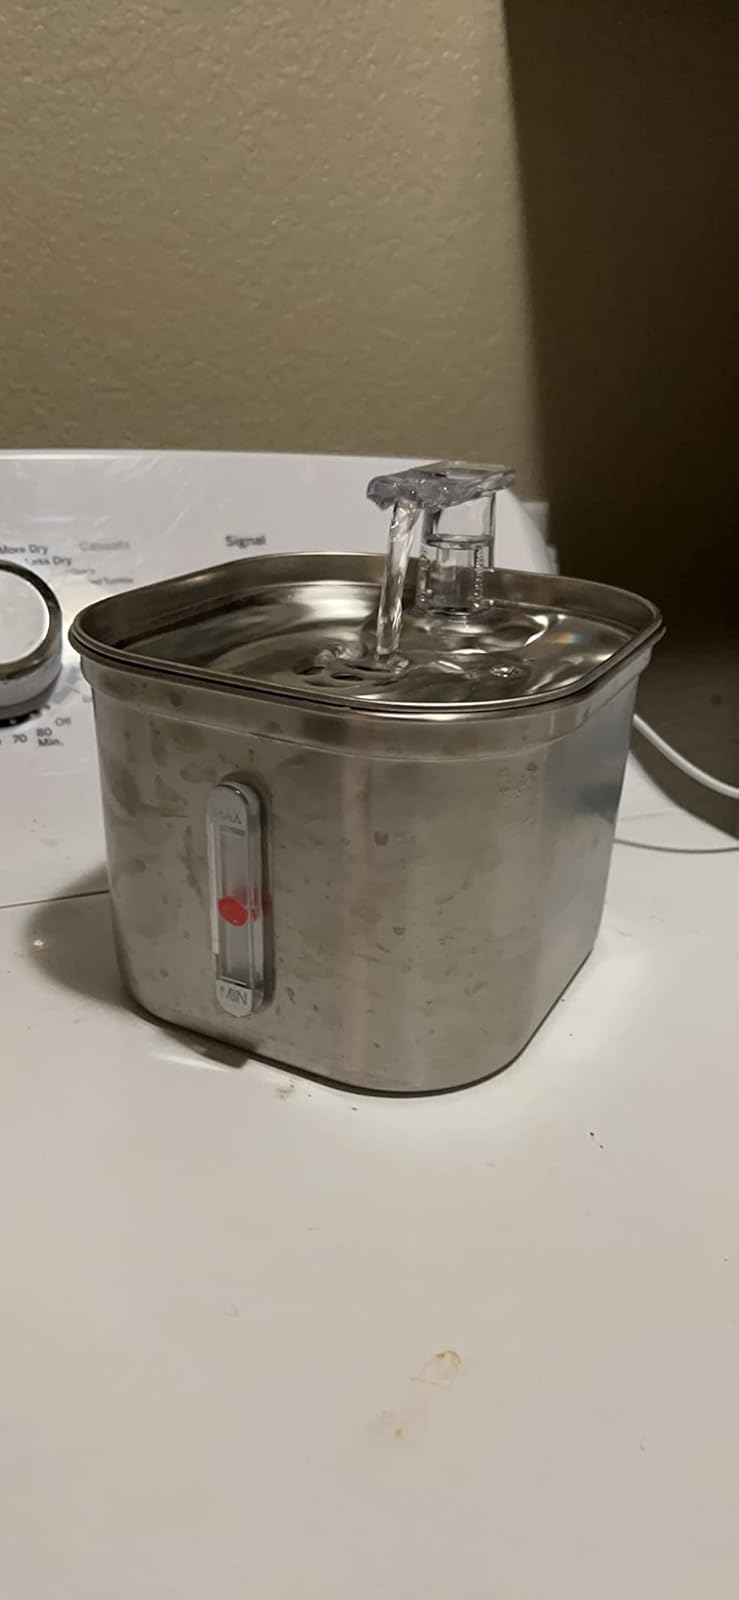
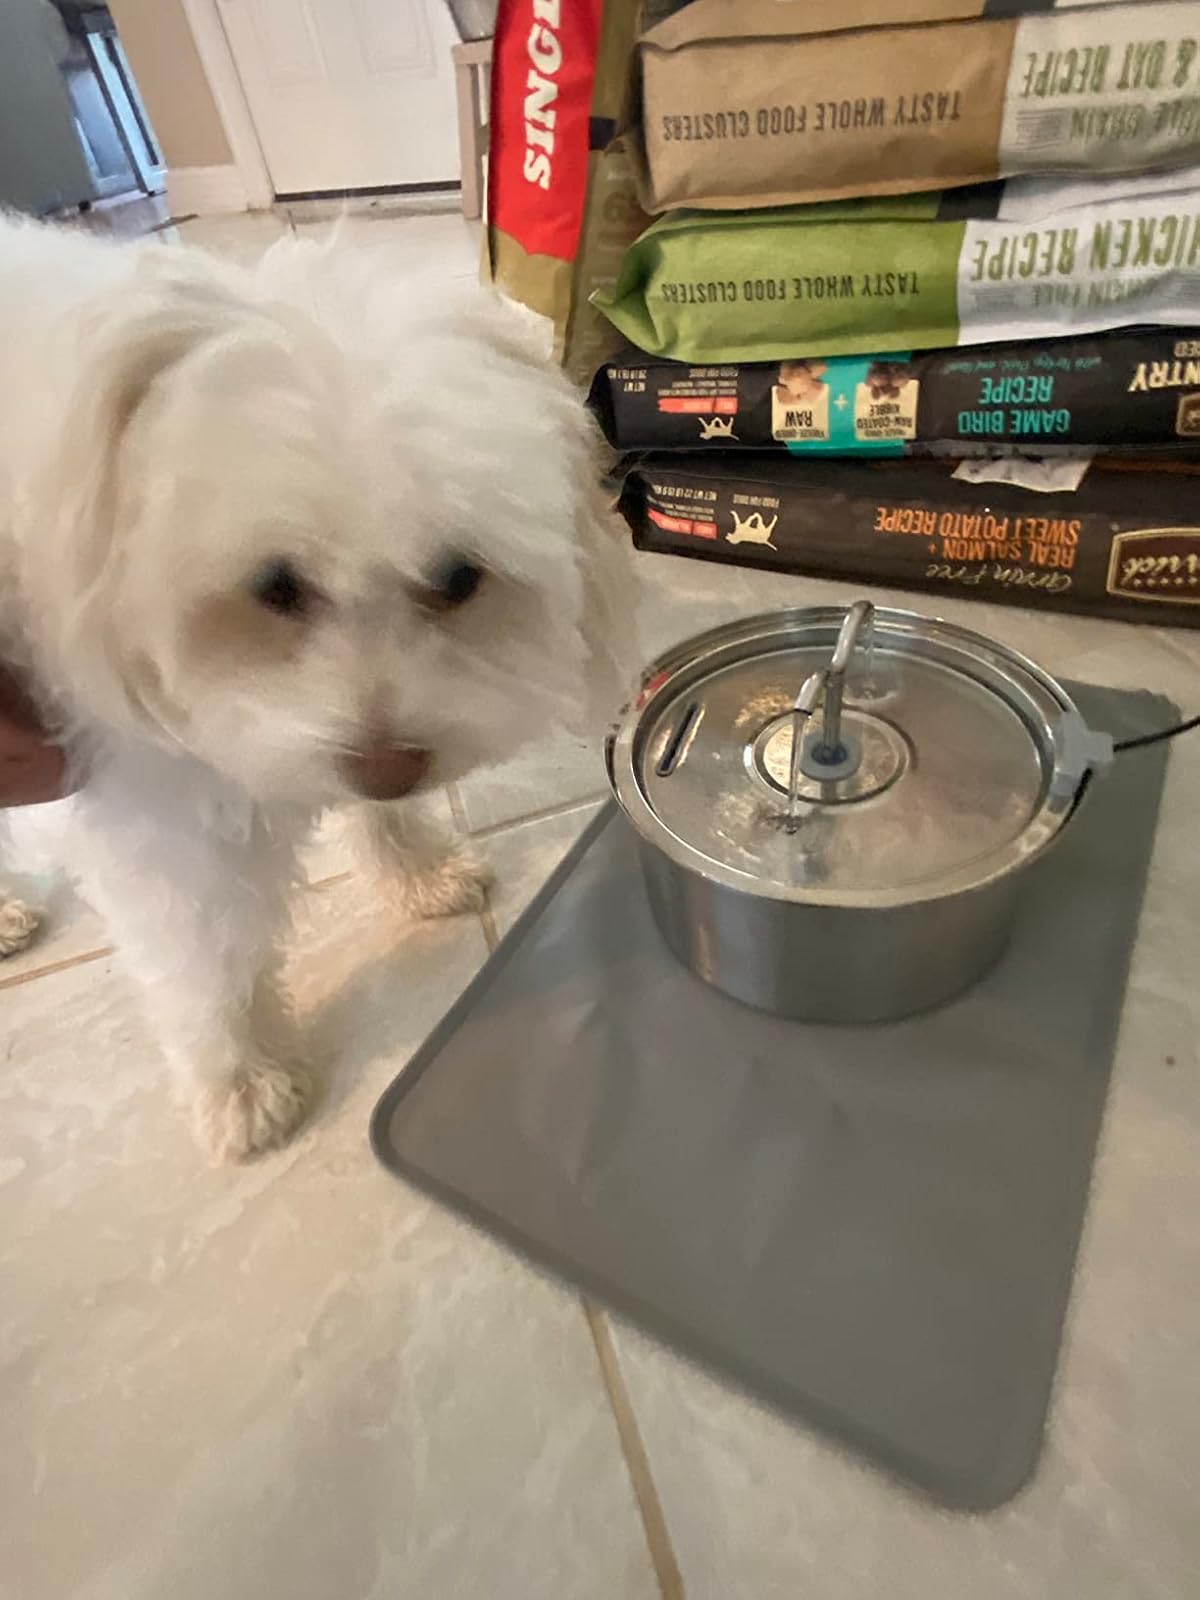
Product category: items_bowl
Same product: no